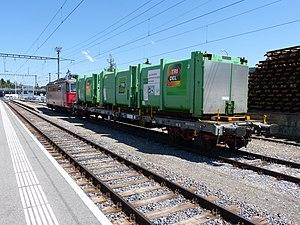
Wagons d'ordures ménagères TriDel stationnés à la gare Sentier-Orient.
Tridel est une usine d'incinération et de traitement et de valorisation thermique des déchets, située à Lausanne, en Suisse.